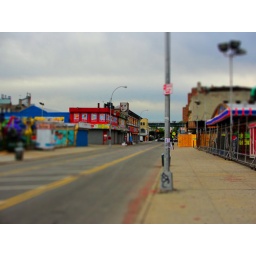
A little street in Coney Island. Sideshow by the Seashore building is the one on the left.